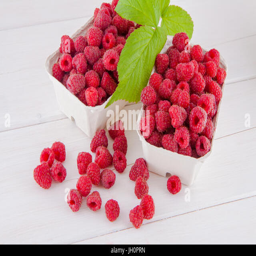
fresh raspberries in cardboard boxes on a white wooden table